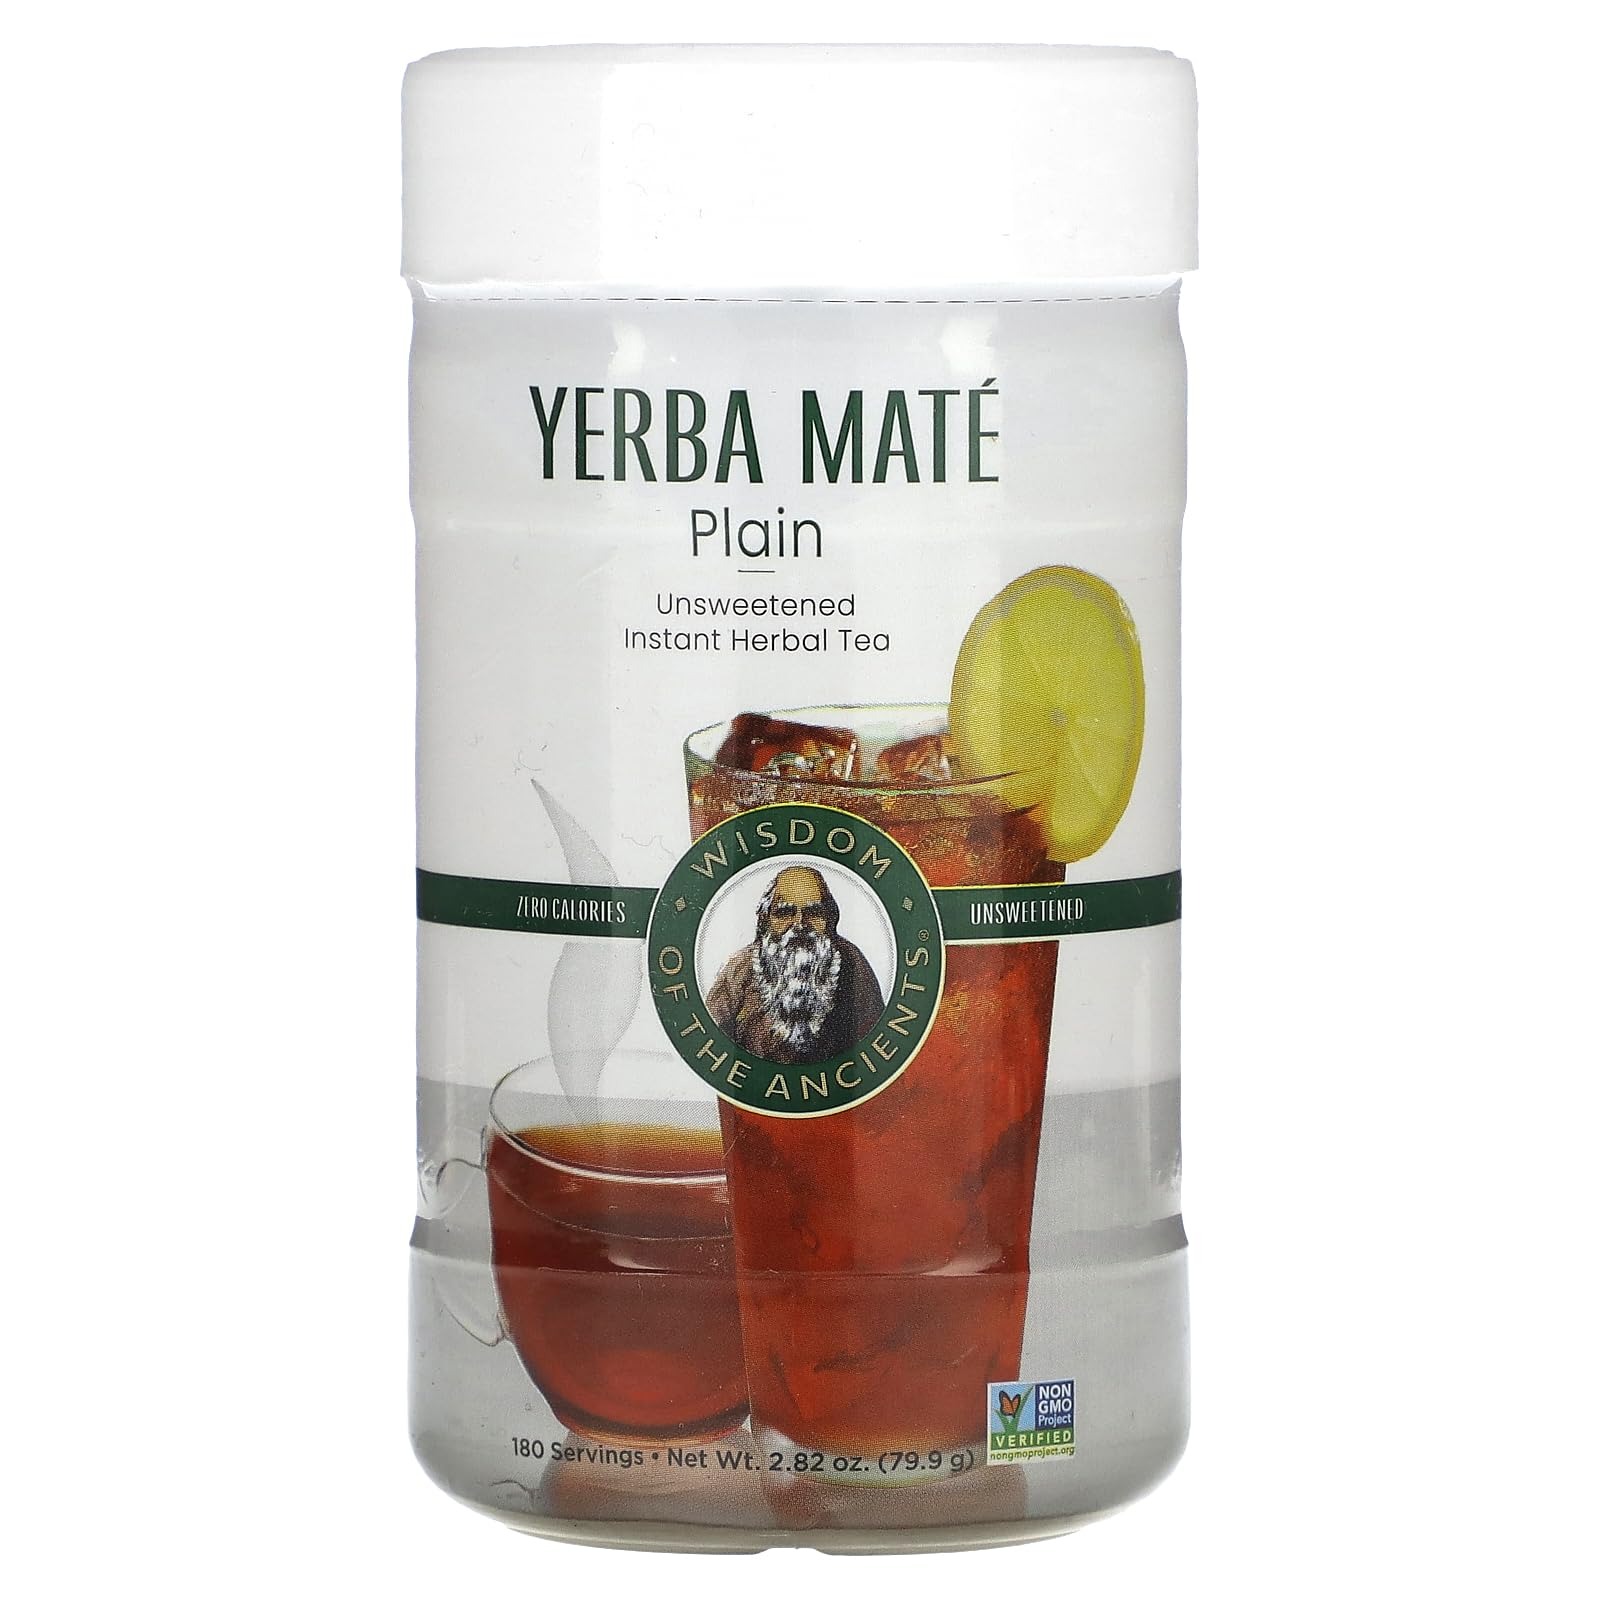
Item Name: Wisdom of the Ancients Instant Yerba Mate Tea, Unsweetened, 2.82 Ounce
Bullet Point 1: Our best formula yet
Bullet Point 2: Made with your desires in mind
Bullet Point 3: The finest products for the finest results
Bullet Point 4: All-Natural Energy Booster
Bullet Point 5: More antioxidants than green tea with less caffeine
Bullet Point 6: Rich in vitamins and minerals with 196 active compounds
Bullet Point 7: Convenient Instant Powder / Great for Iced Tea
Bullet Point 8: Natural robust flavor
Bullet Point 9: All-Natural Energy Booster
Bullet Point 10: More antioxidants than green tea with less caffeine
Bullet Point 11: Rich in vitamins and minerals with 196 active compounds
Bullet Point 12: Convenient Instant Powder / Great for Iced Tea
Bullet Point 13: Natural robust flavor
Value: 2.82
Unit: Ounce

Price: 13.98